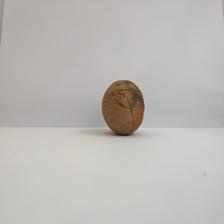
Size: Spoiled